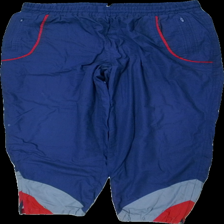
View: front
Type: Trousers
Category: Men
Brand: Not in the list
Brand text on label: topline
Colors: Grey, Red, Blue
Material: 64% polyester 36% cotton
Pattern: Other
Cut: Regular
Size: 40
Season: All
Trend: 80s
Stains: Major
Damage: fläckar
Damage location: middle left
Damage 2: fläckar
Damage 2 location: middle right
Damage 3 location: middle center
Price range: <50
Recommended usage: Export
Description: blå överdragsbyxor (tunna) med färgbågar längst ner, nopprig i midjan och fläckar ben, nästan spruckigt skrev